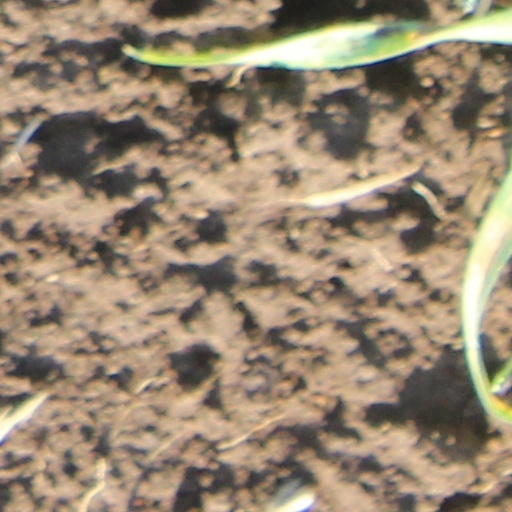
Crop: wheat